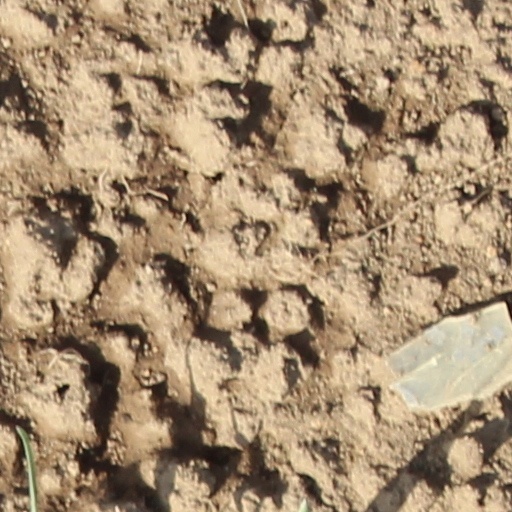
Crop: wheat